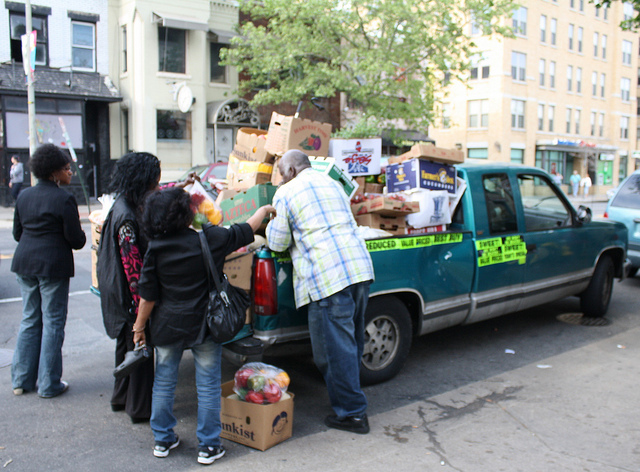
A man standing next to a woman leaning on the flat bed of a truck.

A group of people loading the back of a pickup truck.

People loading a truck with fruits and vegetables.

A truck full of boxes with people standing at the back.

A group of people are loading boxes into a pickup truck.